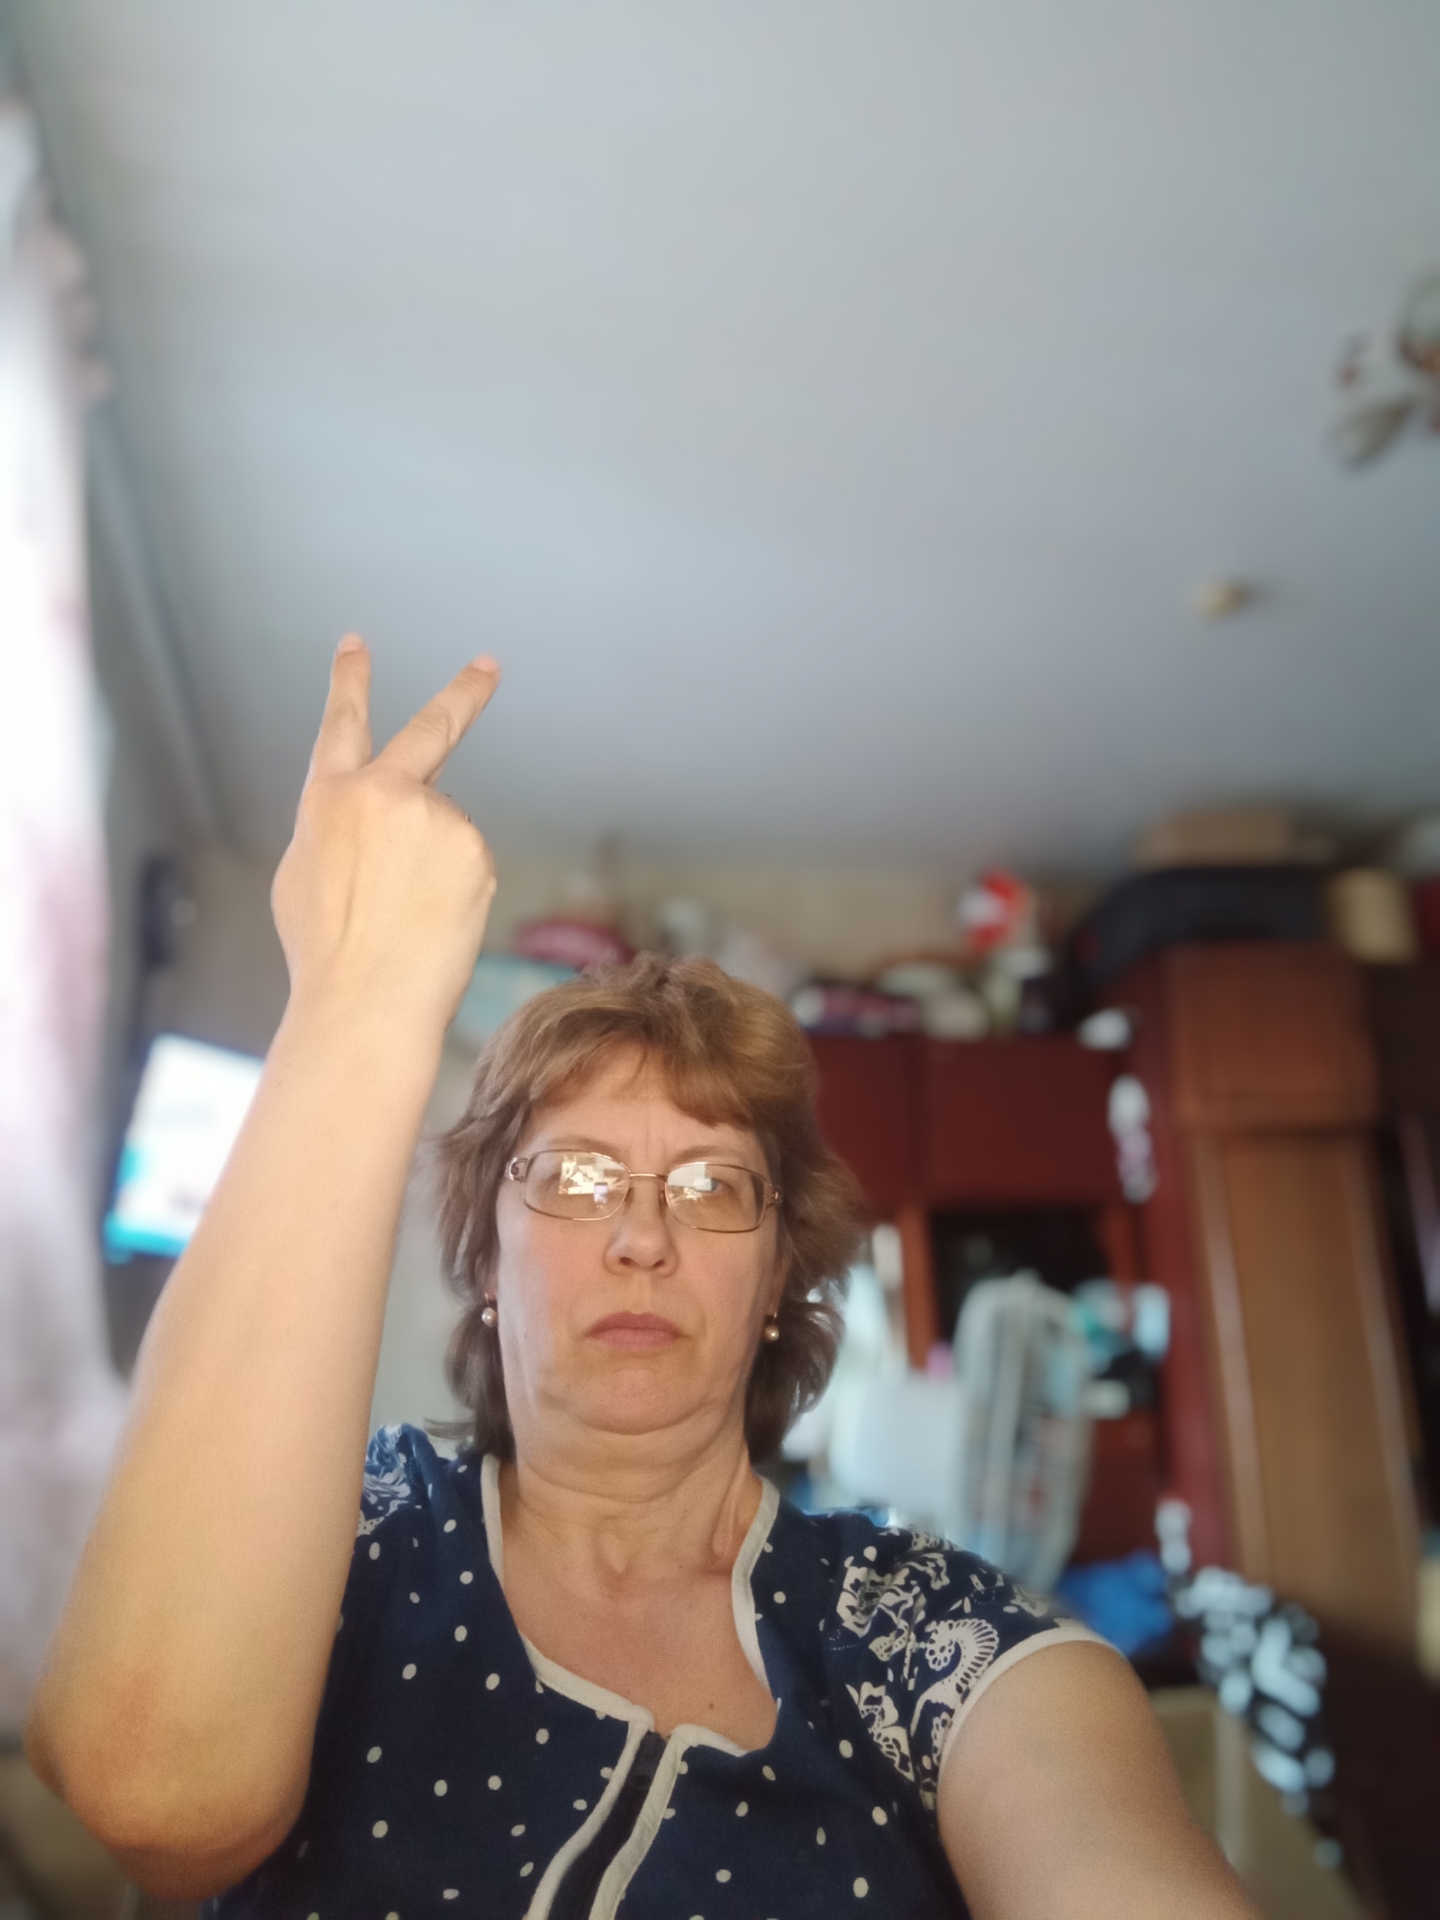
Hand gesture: peace_inverted